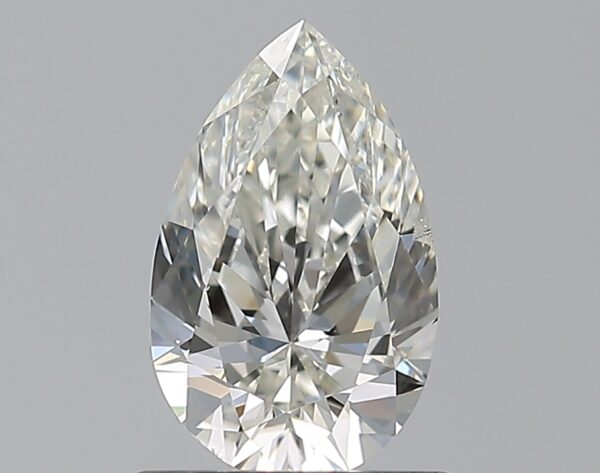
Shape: pear
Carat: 0.7
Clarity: SI1
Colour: I
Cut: EX
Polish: EX
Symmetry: VG
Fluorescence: N
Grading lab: GIA
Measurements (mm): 7.79 x 4.86 x 3.02